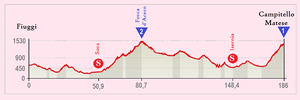
La 8ᵉ étape du Tour d'Italie 2015 s'est déroulée le samedi 16 mai 2015. Elle part de Fiuggi et arrive à Campitello Matese après 186 km.